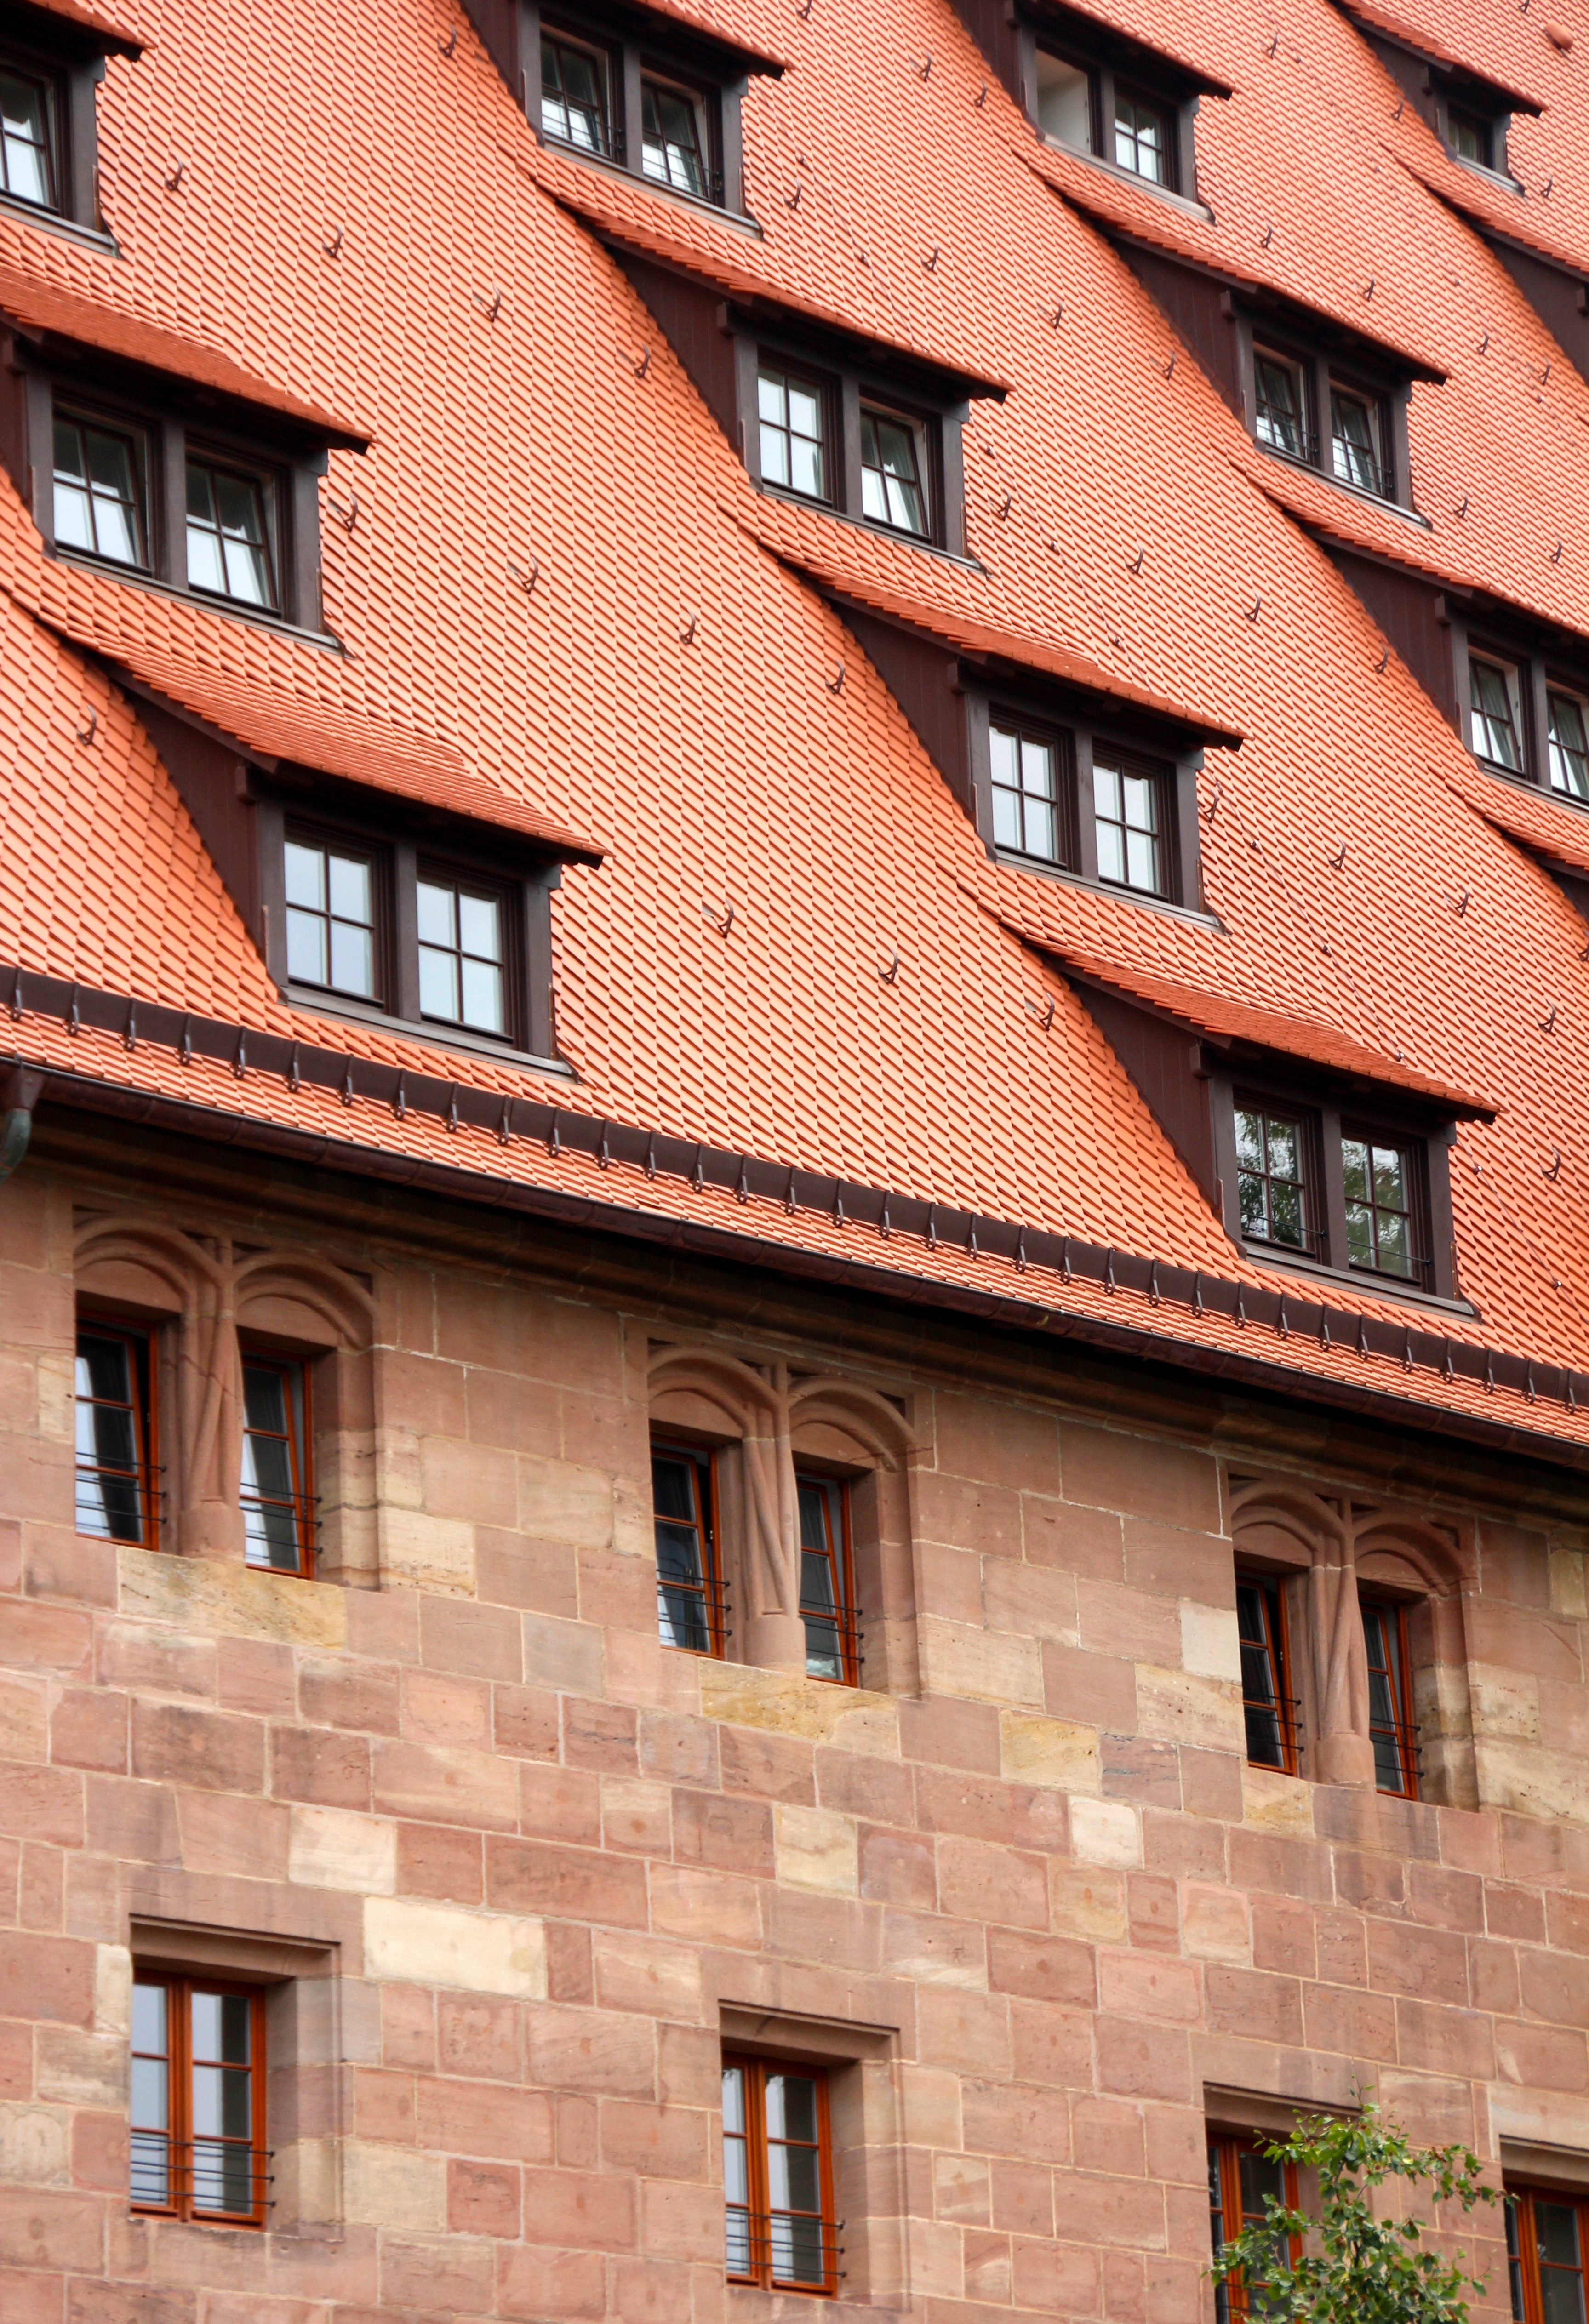
landscape, architecture, wood, house, window, roof, building, city, home, wall, downtown, facade, property, church, brick, material, ornament, old town, germany, estate, brickwork, historically, nuremberg, siding, neighbourhood, fachwerkhaus, truss, dormer, urban area, residential area